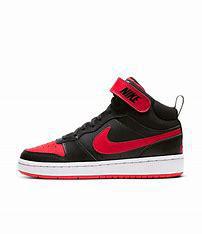
Brand: Nike
Model: Court Borough 2